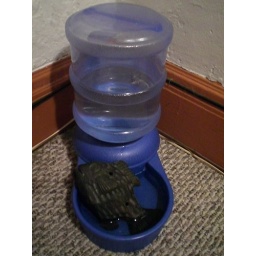
and my fishy flutely thing in water, which in this case, is a fish out of water ;-)